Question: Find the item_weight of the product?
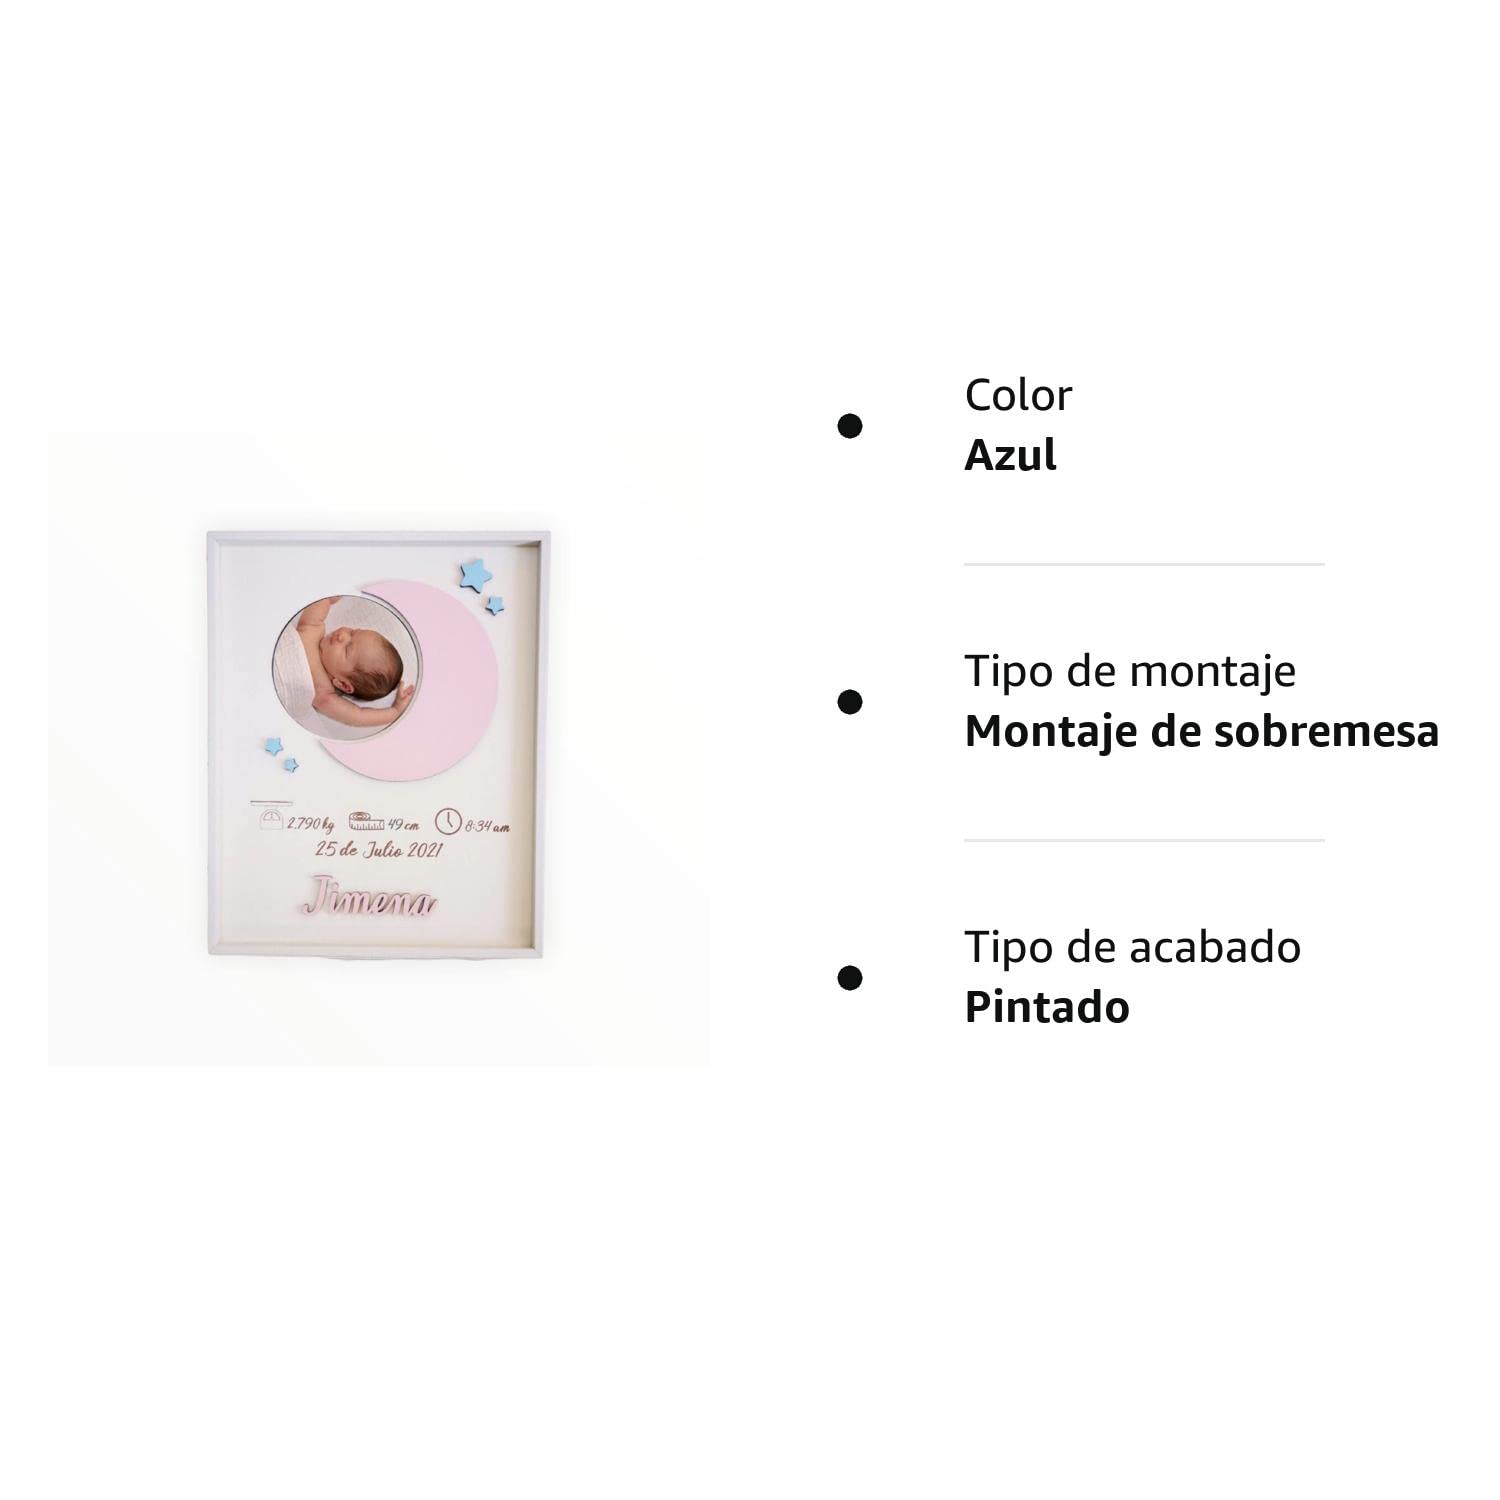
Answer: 2.79 kilogram